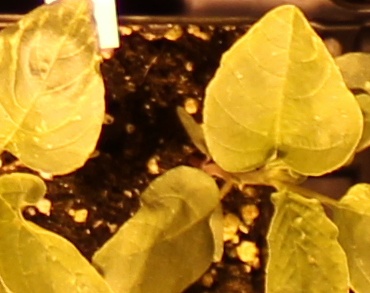
Label: Redroot Pigweed